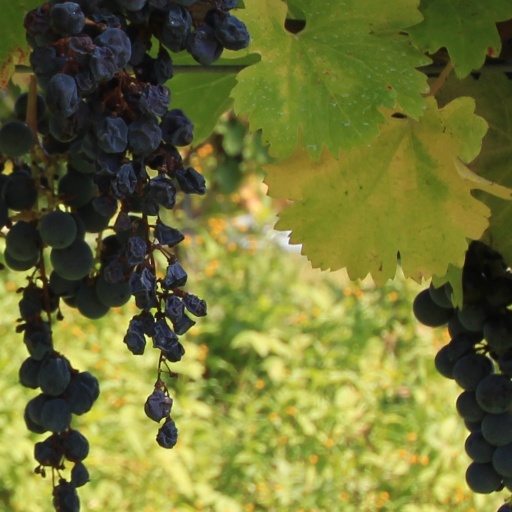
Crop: grape